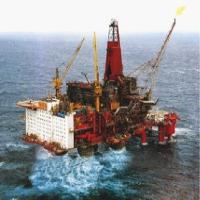
Weather: cloudy or overcast